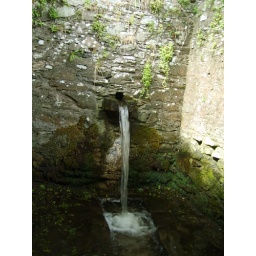
Female bath house at Struell Wells near Downpatrick